Captive (2008 film)

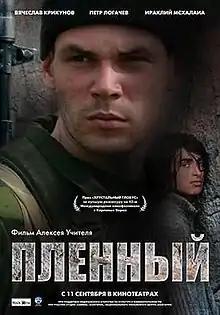
Poster

Captive is a 2008 Russian-Bulgarian film by Alexei Uchitel on the novel by Vladimir Makanin, "Caucasian Captive". The working title of the film was also "Caucasian Captive".